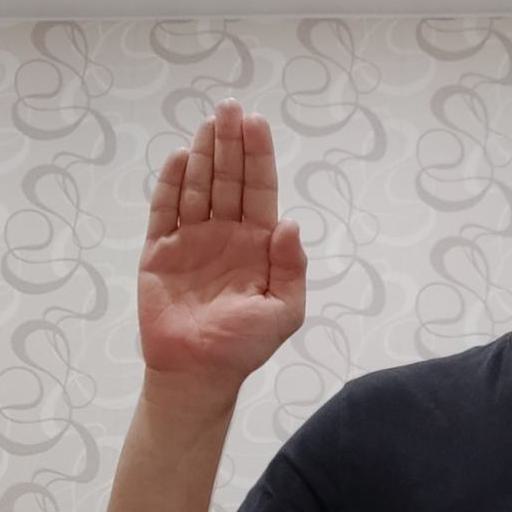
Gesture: stop